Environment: real
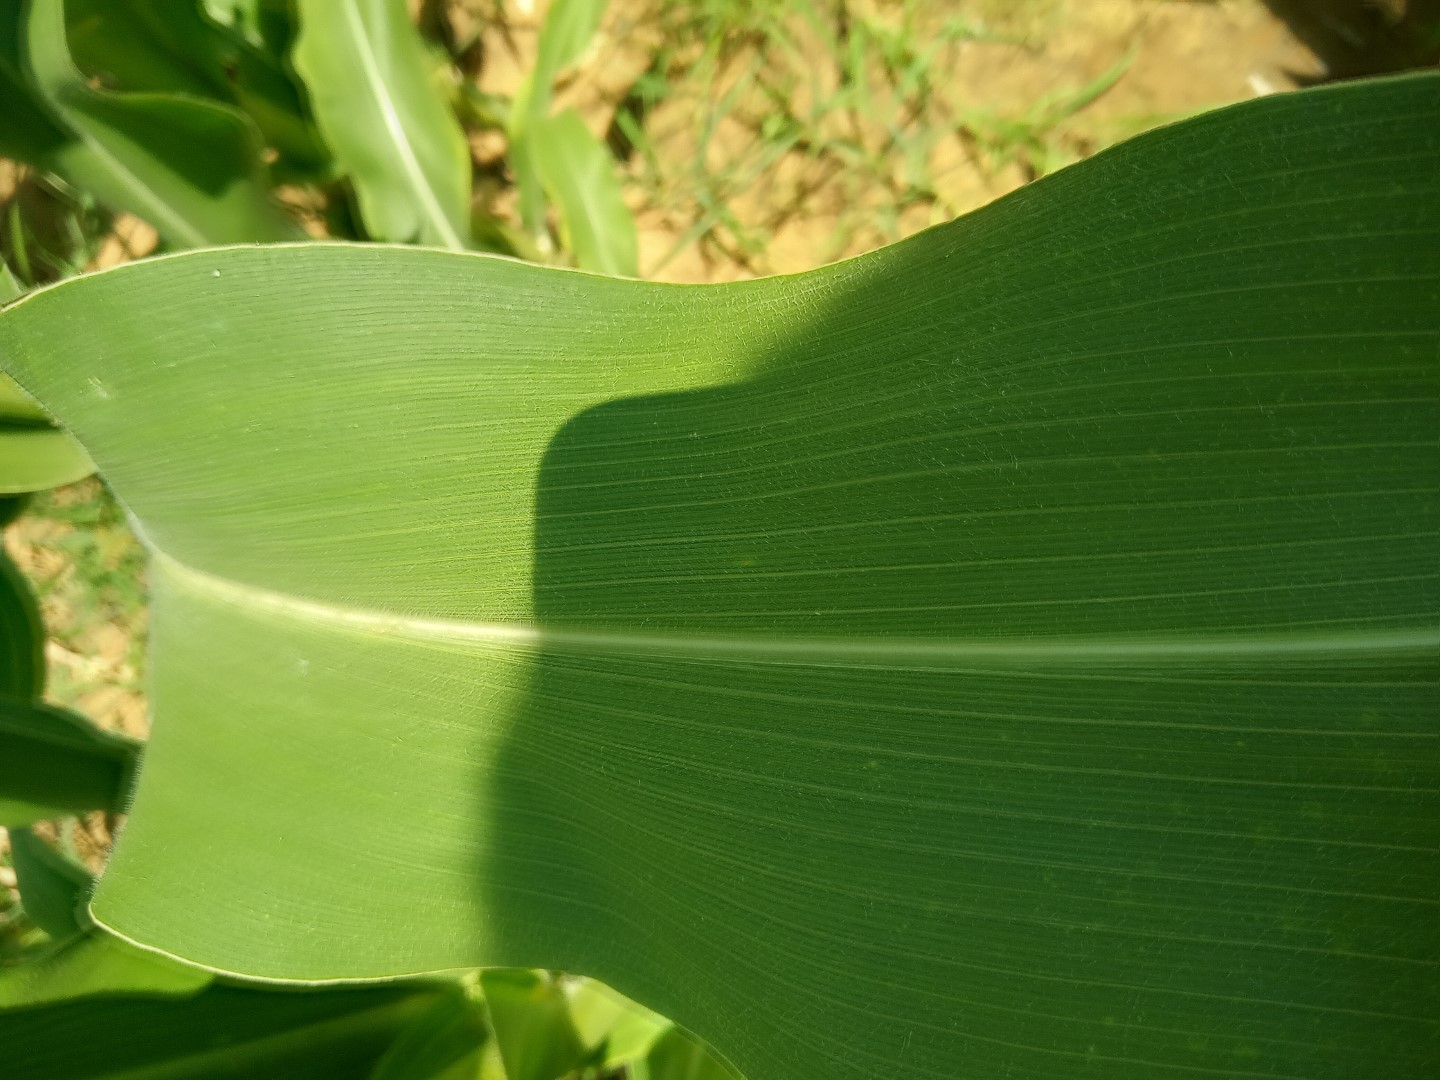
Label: healthy